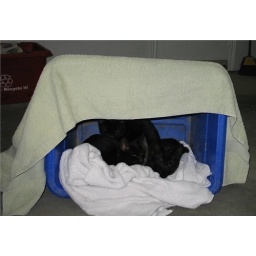
cats in a box